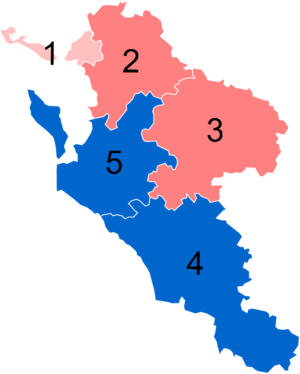
Résultats des élections législatives de Charente-Maritime en 2012
Les élections législatives françaises de 2012 se déroulent les 10 et 17 juin 2012. Dans le département de la Charente-Maritime, non concerné par le redécoupage électoral, cinq députés sont à élire dans le cadre de cinq circonscriptions.
Les élections législatives françaises de 2012 se tiennent les 10 et 17 juin 2012. Elles sont marquées par un nouveau découpage électoral des 577 circonscriptions pour tenir compte de l'évolution de la démographie française. Les résultats sont présentés par département ou collectivité et pour chaque circonscription. Ils indiquent les modifications éventuellement apportées à la composition de ces circonscriptions par rapport au précédent découpage de 1986 :